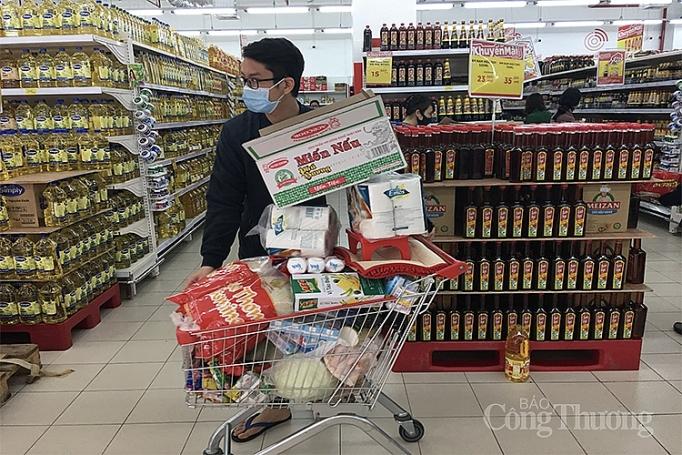
chàng trai đang đứng bên một chiếc xe đẩy siêu thị chứa đầy hàng